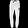
Label: Trouser